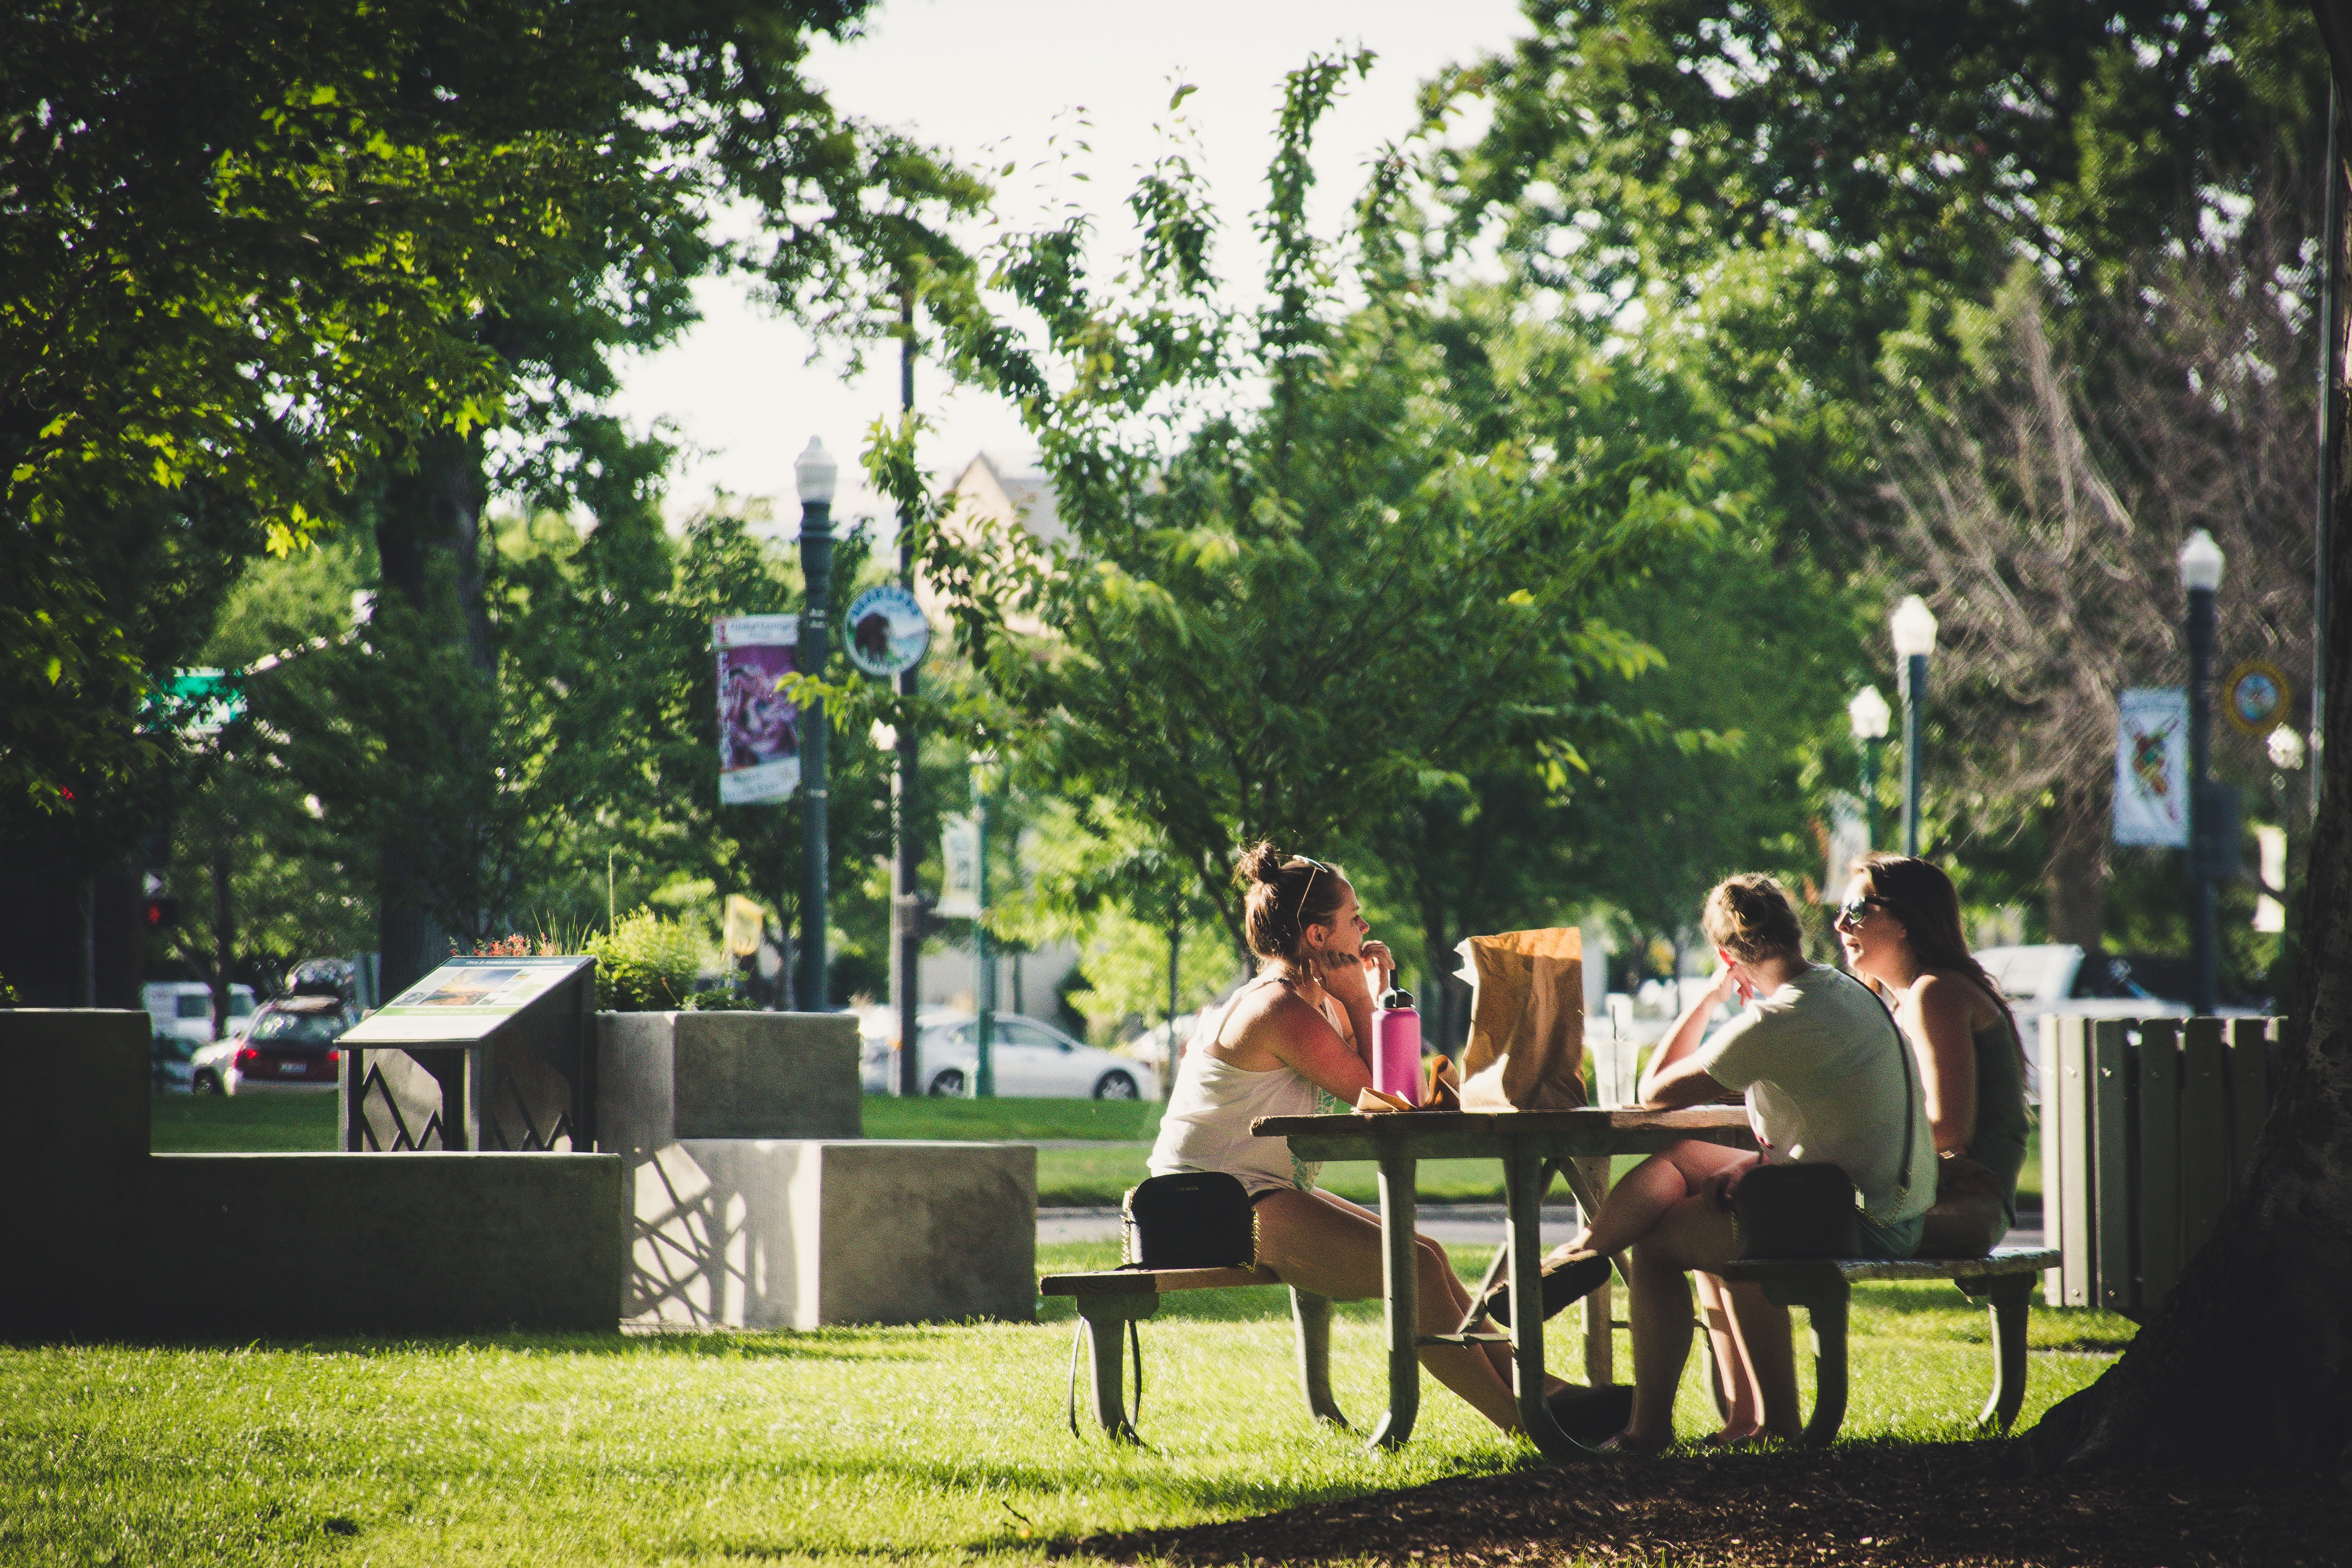
leisure, public space, tree, table, grass, furniture, summer, park, recreation, lawn, sitting, spring, event, sunlight, plant, photography, dress, city, vacation, house, backyard, picnic, bench